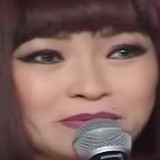
ca sĩ Phương Thanh